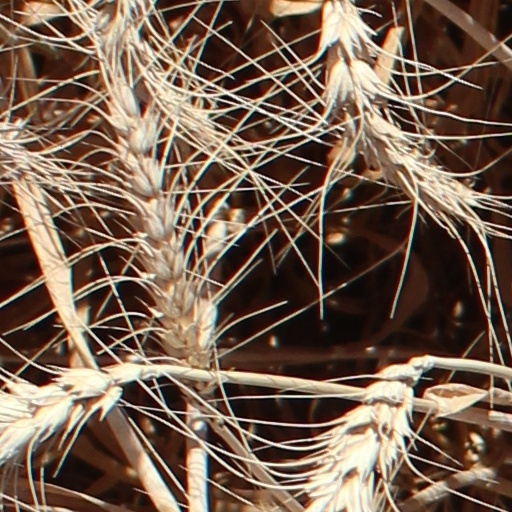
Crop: wheat